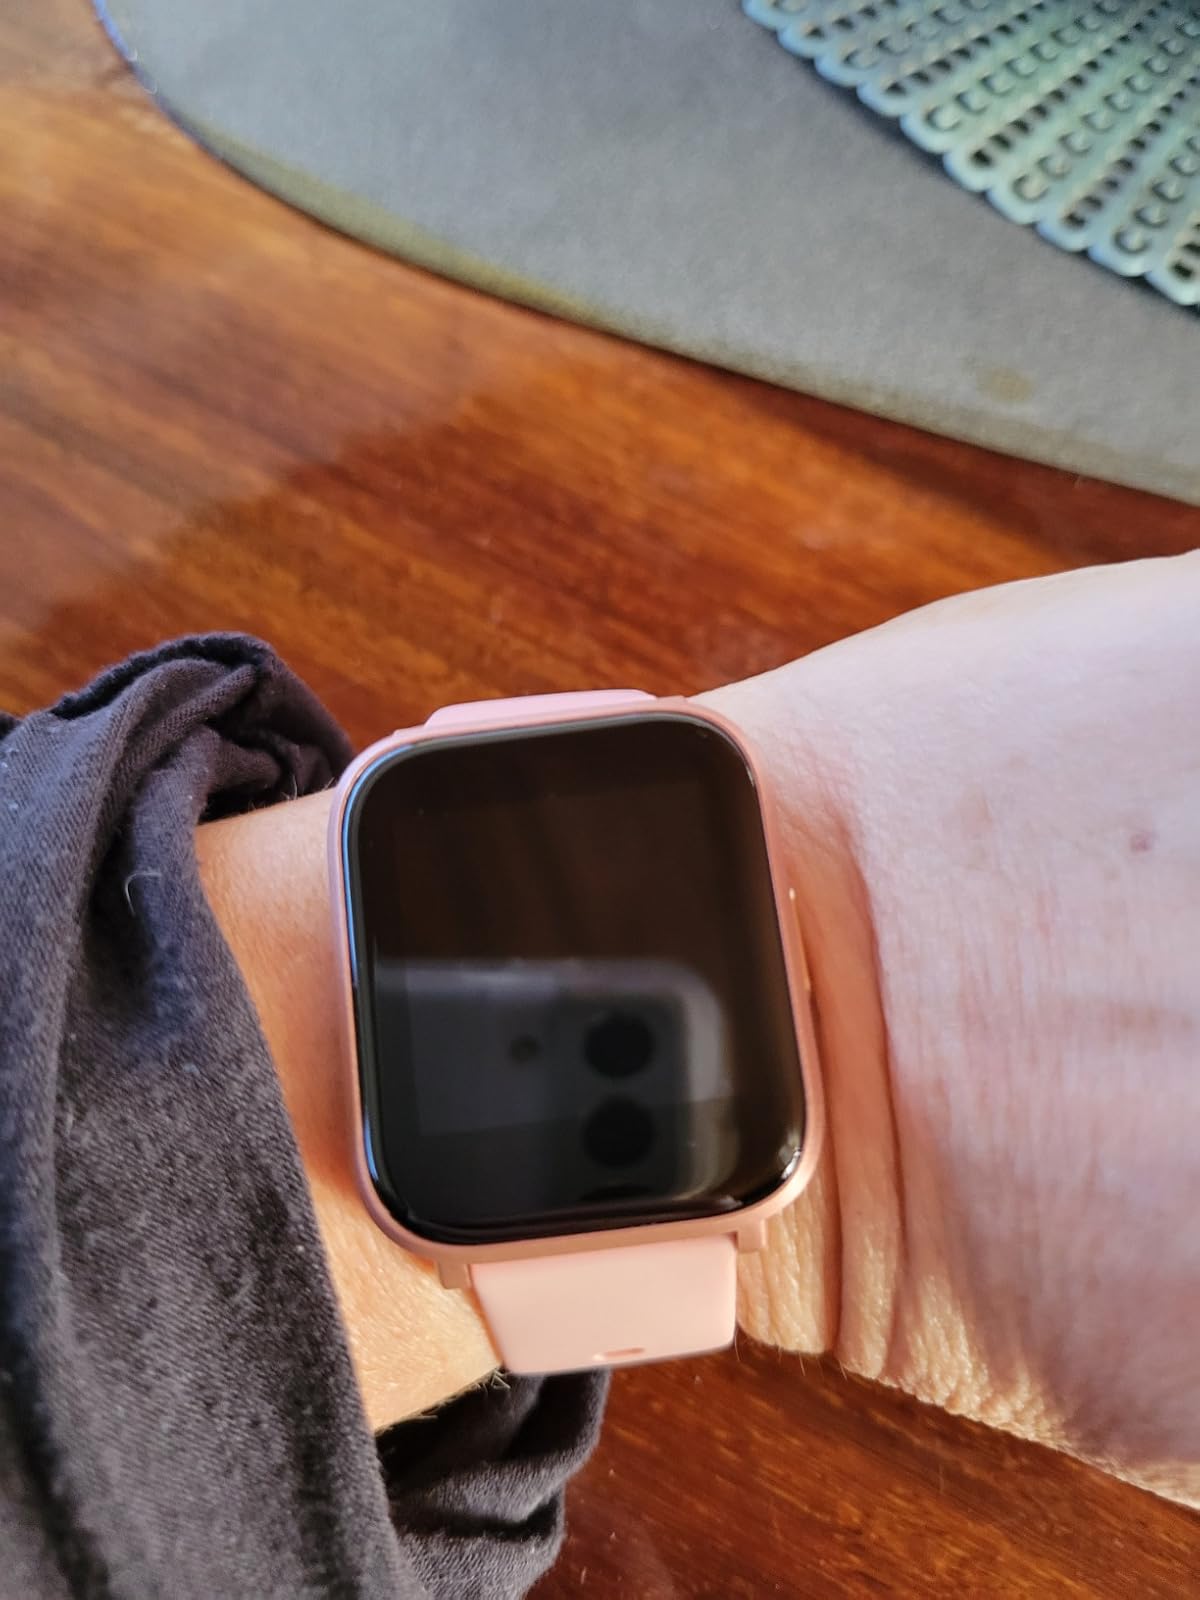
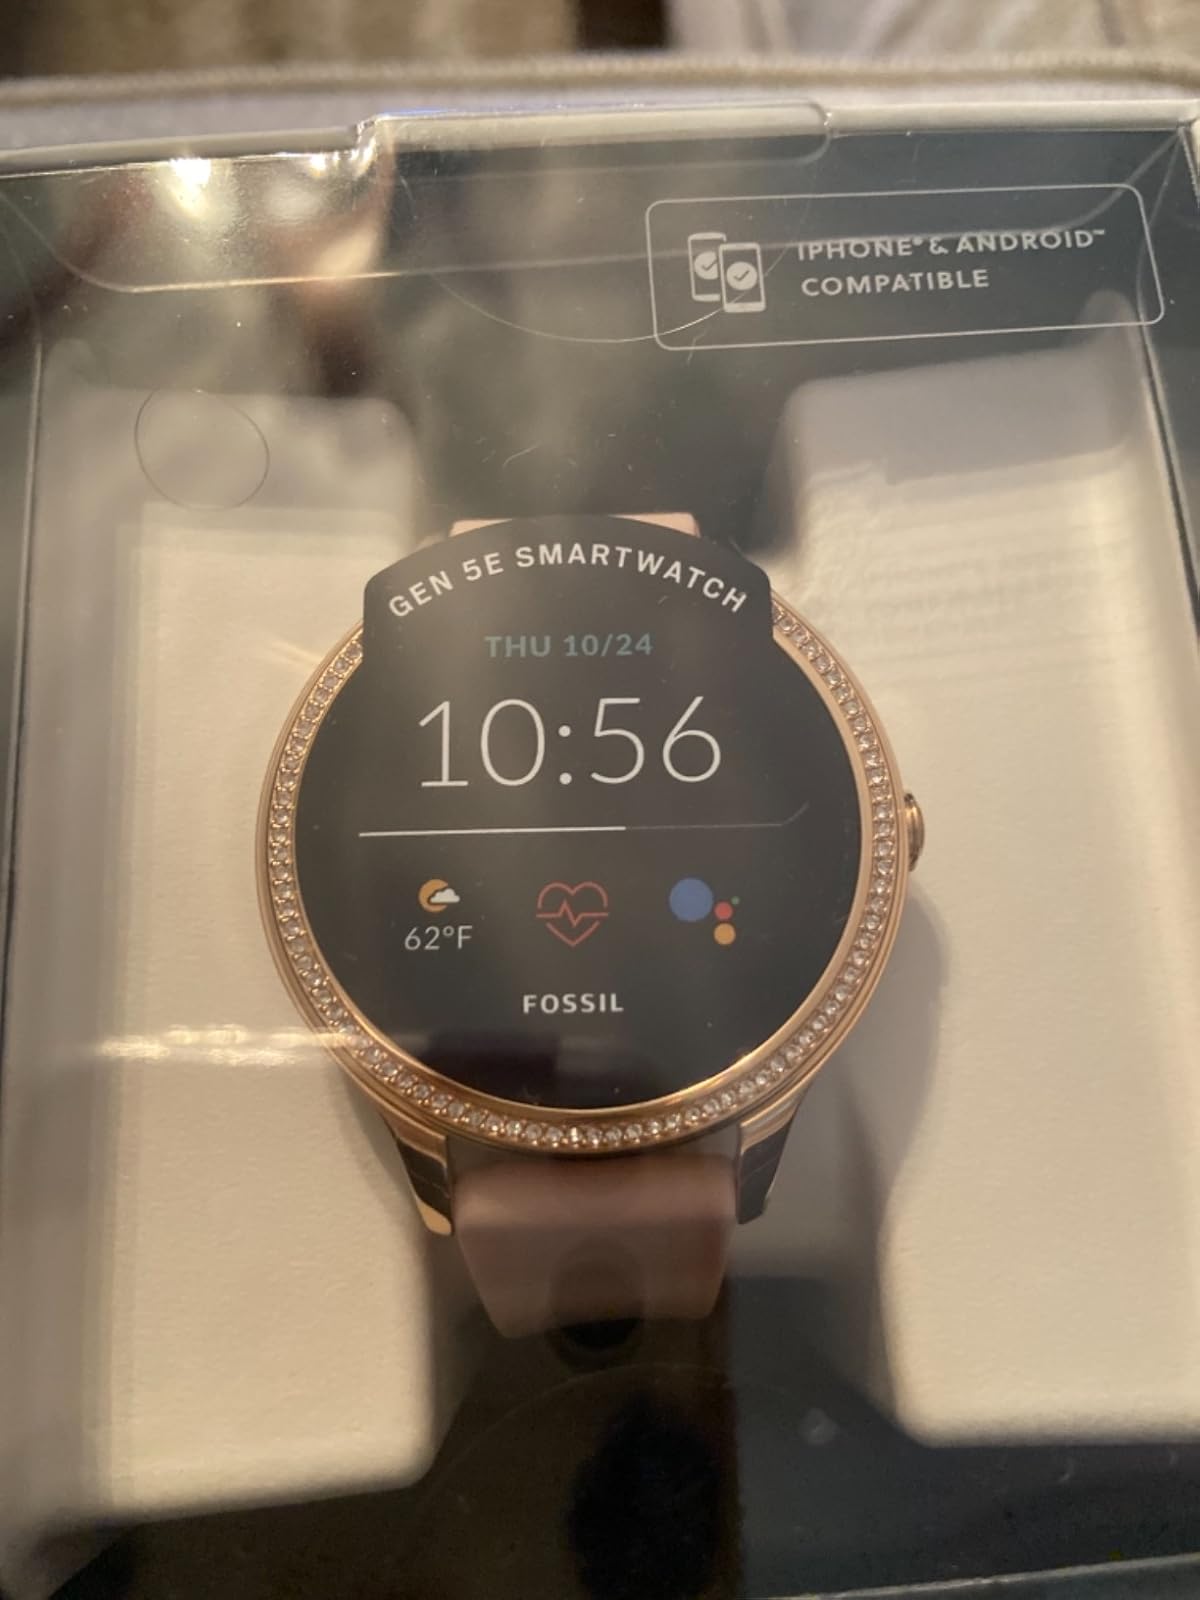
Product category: smartwatch
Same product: no